Viborg, Denmark

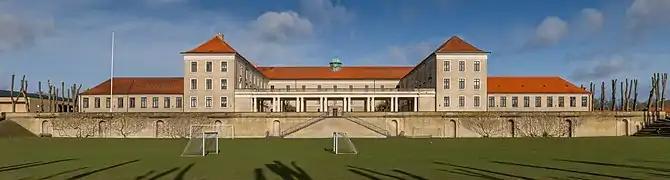

Viborg is home to a number of educational institutions, including Viborg Katedralskole (cathedral school). Denmark's oldest educational institution celebrated its 900th birthday in 2000. The school is believed to have been founded about 1060, at the same time as the city became the seat of a bishop. The church needed to educate boys and young men to enter into the church's service, and to that purpose it created a school. Its current monumental home was built in 1926 to accommodate a larger number of students and later the school added a dormitory to house the many students from outer regions or islands not close to a gymnasium. Although this role is now basically obsolete, the dorm continues to be a popular solution for many students wanting to get away from home or for a small number of students from Greenland. Viborg Katedralskole is today one of four gymnasiums in Viborg.